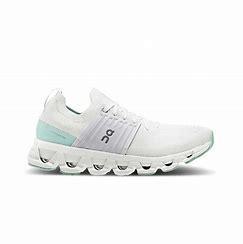
Brand: ON
Model: Cloudswift